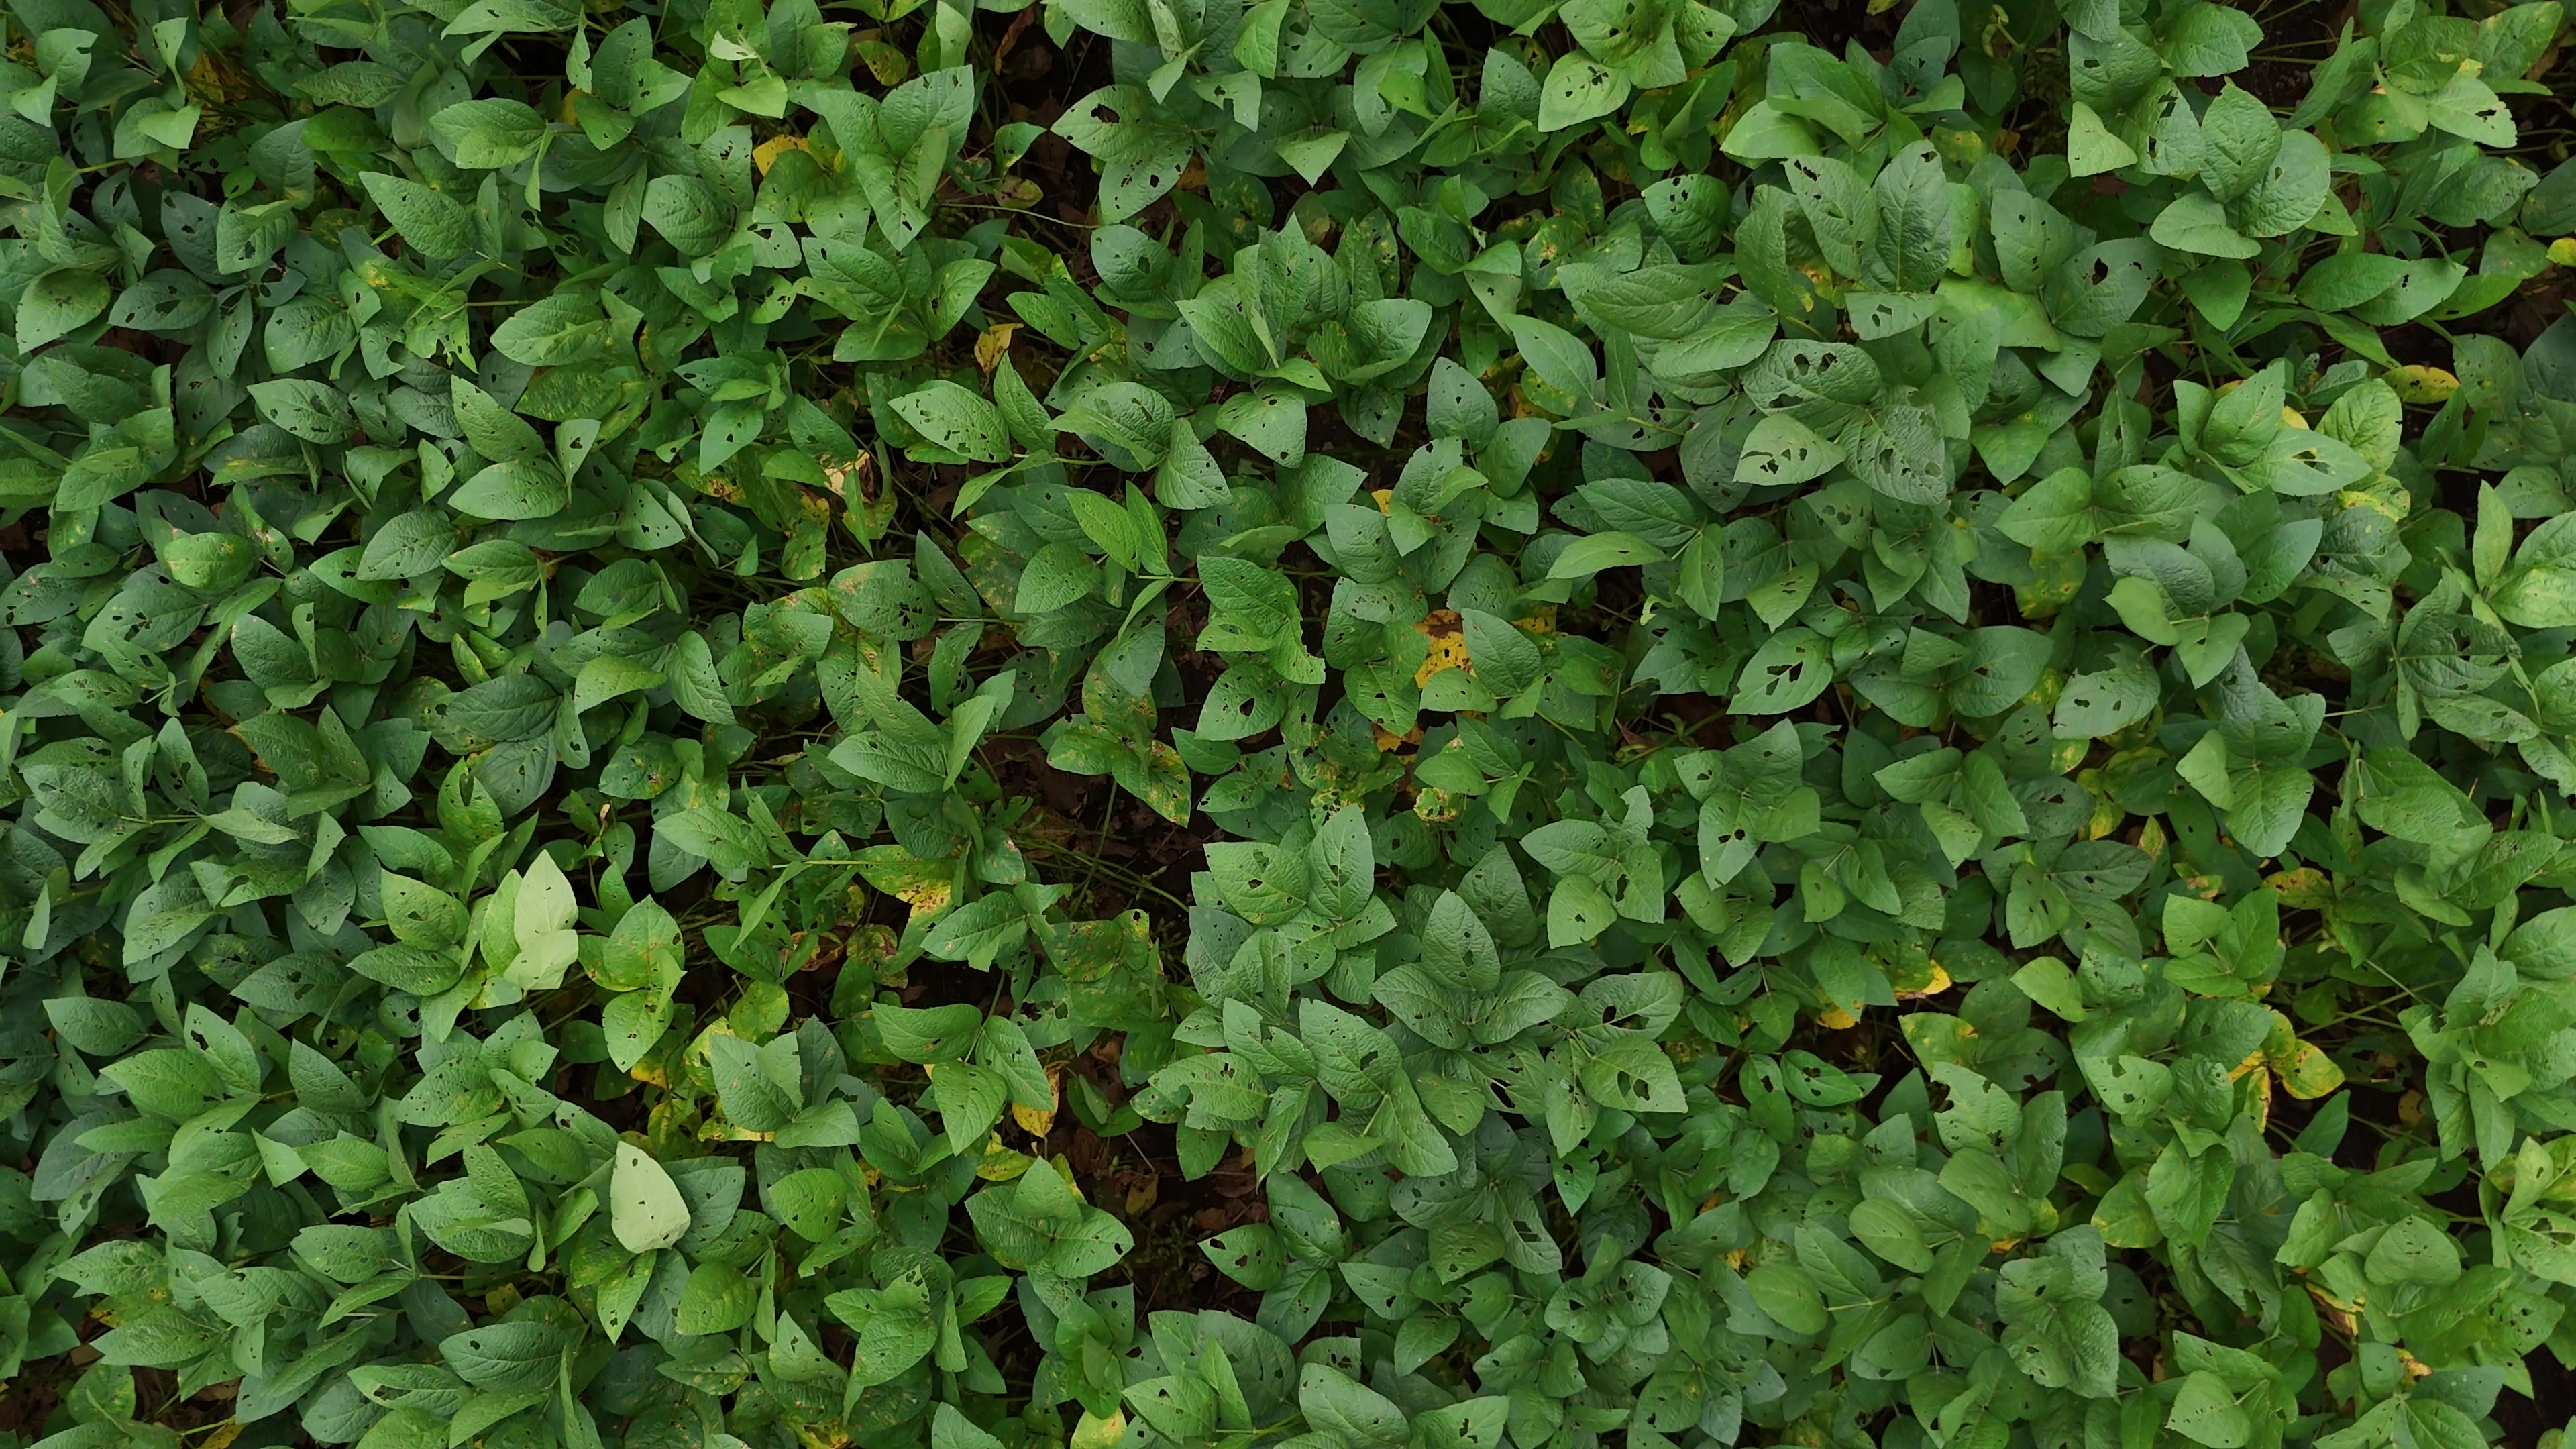
Label: Rust